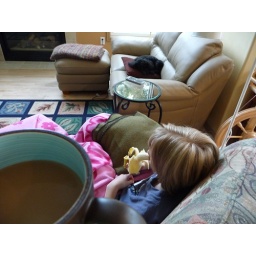
..for the girl and the beast over there on the sofa. Me... was up at the crack of dawn.